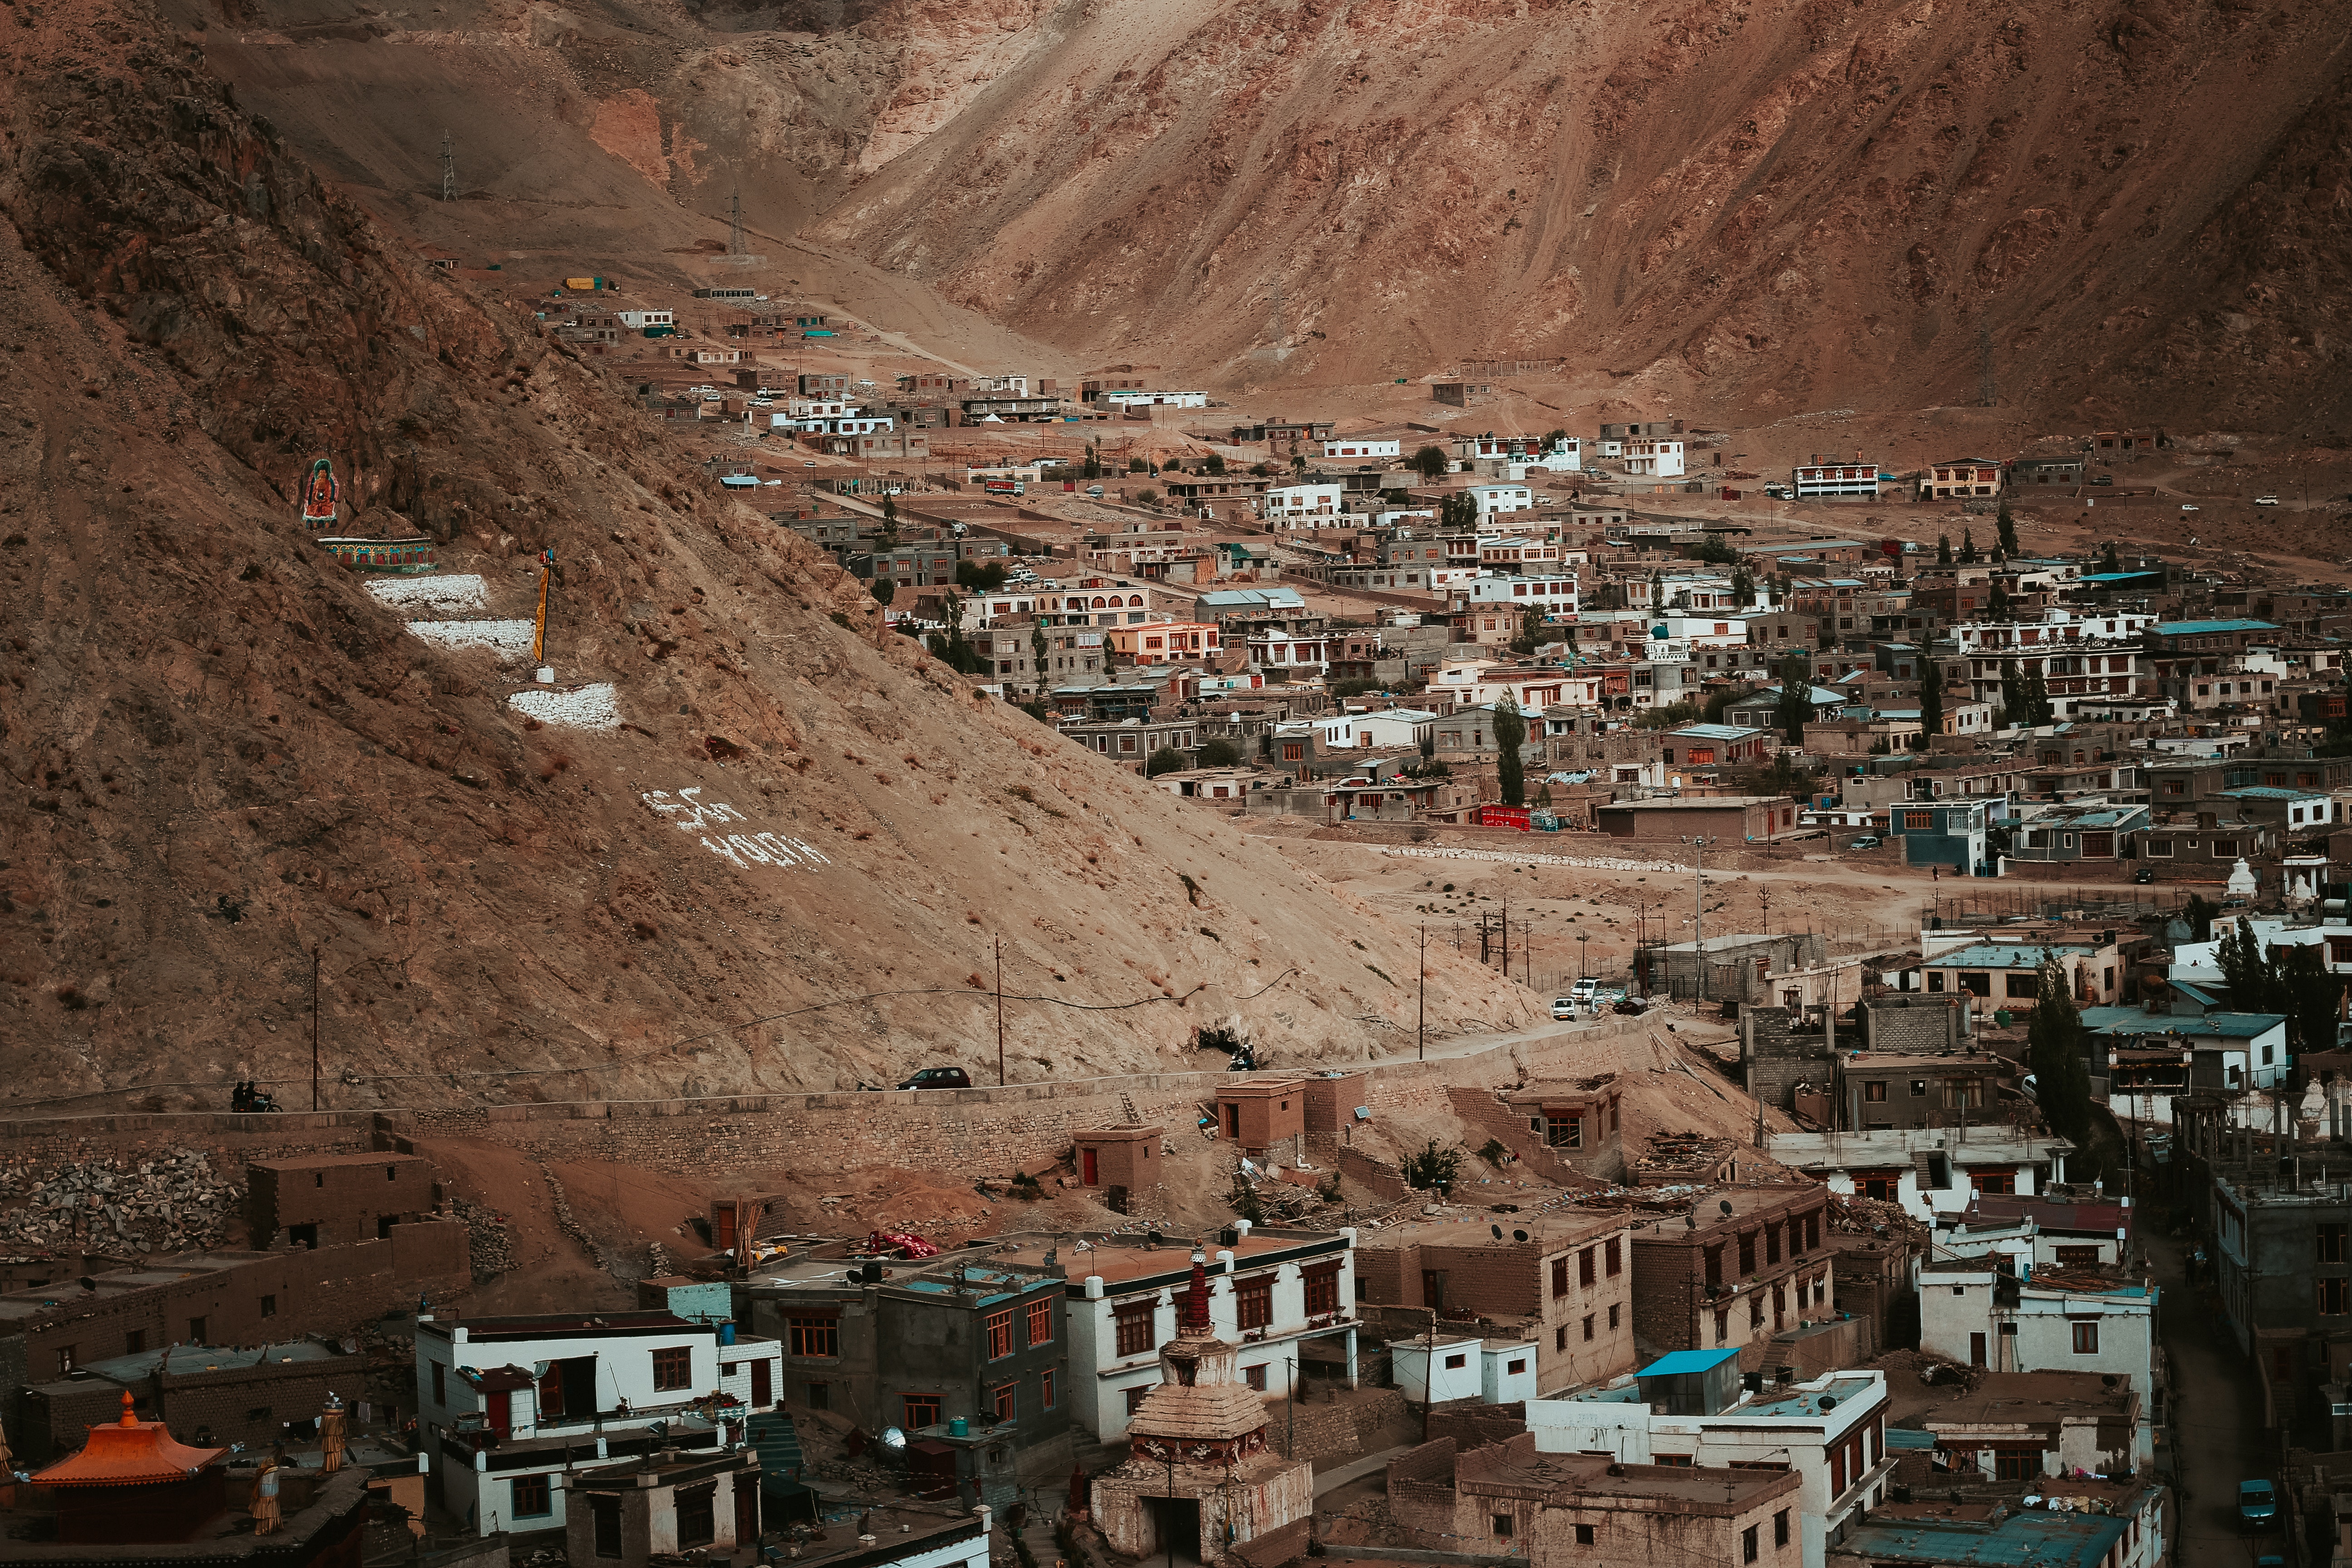
human settlement, mountain village, village, wadi, landscape, geological phenomenon, city, hill